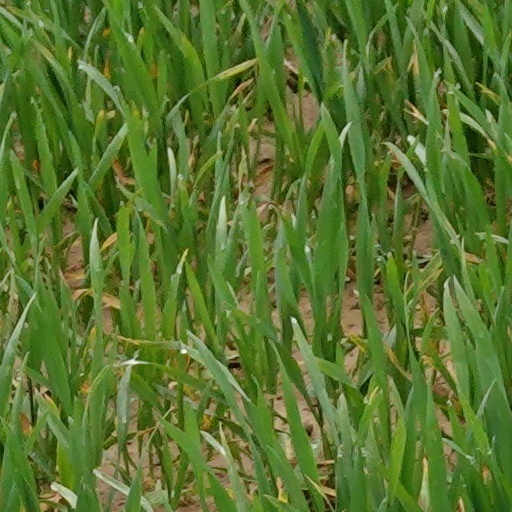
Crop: wheat